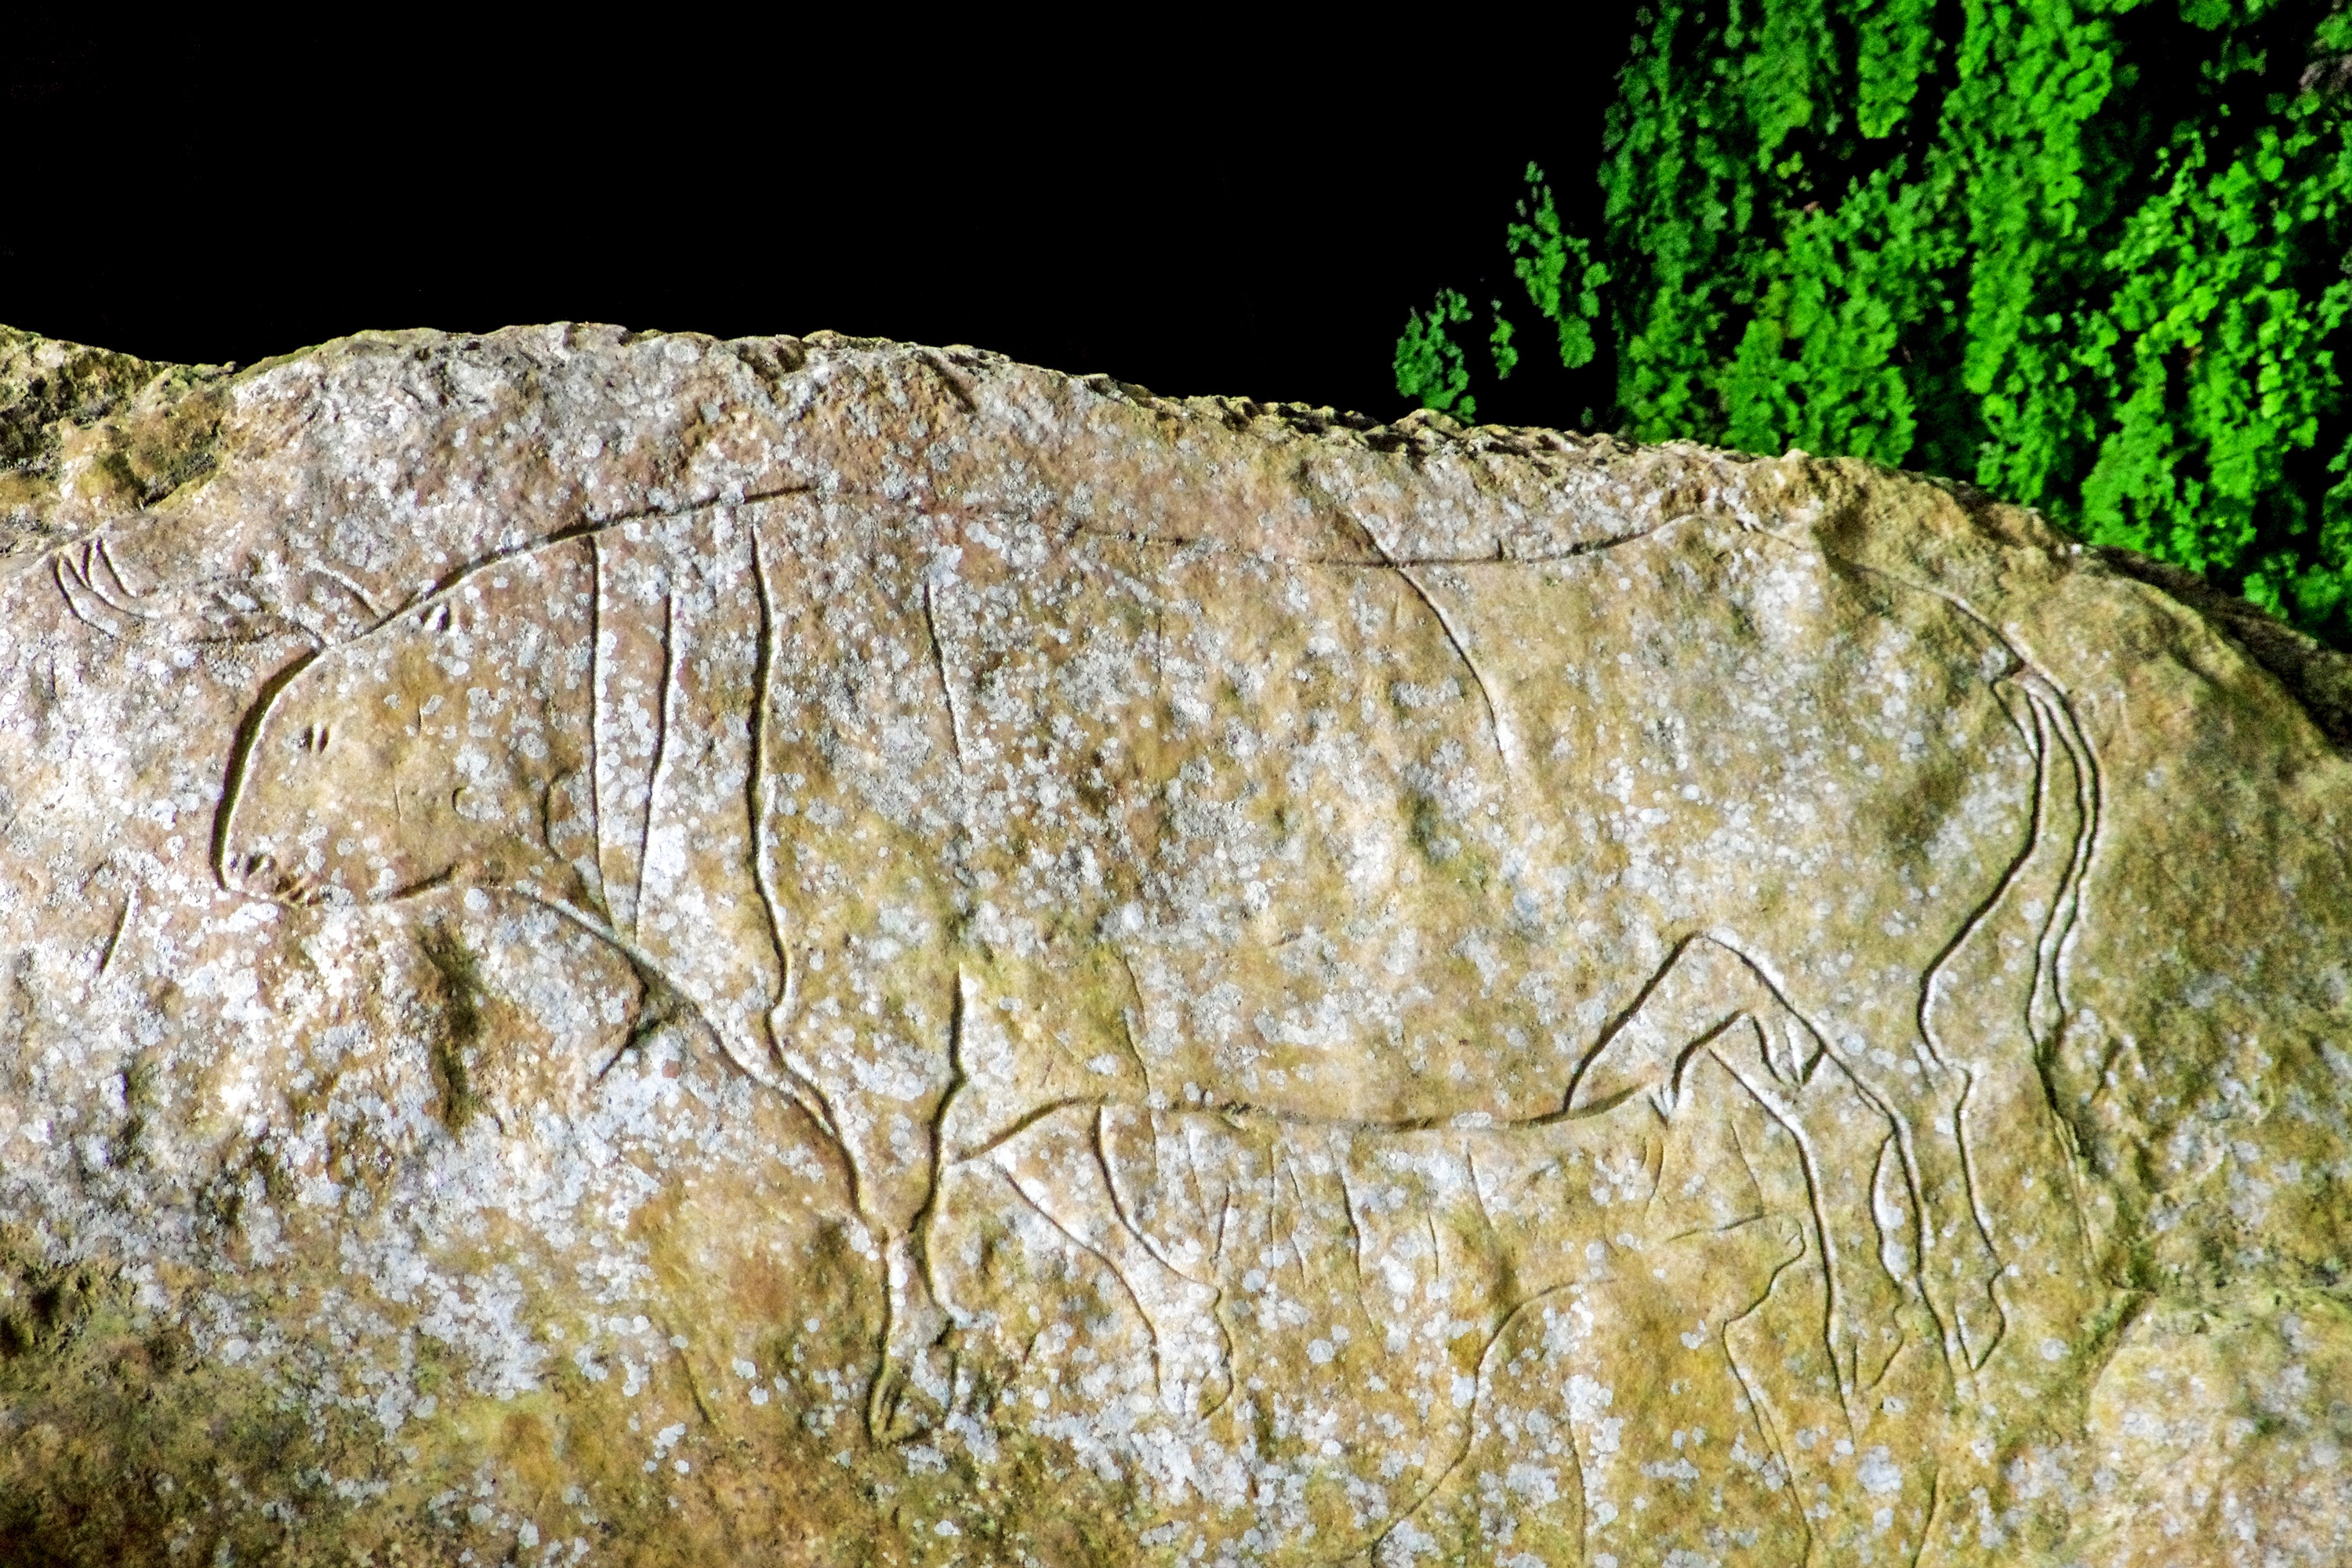
tree, rock, trunk, formation, cave, soil, italy, graffiti, terrain, calabria, geology, engraving, petroglyphs, pollino national park, papasidero, prehistory, uro, paleolithic, rock engraving, cave of the hermit, bos primigenius, ox primordial, bovid